Defrocking

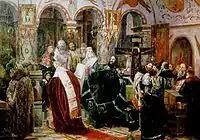
Defrocking of patriarch Nikon

Defrocking, unfrocking, degradation, or laicization of clergy is the removal of their rights to exercise the functions of the ordained ministry. It may be grounded on criminal convictions, disciplinary problems, or disagreements over doctrine or dogma, but may also be done at their request for personal reasons, such as running for civil office, taking over a family business, declining health or old age, desire to marry against the rules for clergy in a particular church, or an unresolved dispute. The form of the procedure varies according to the Christian denomination concerned.